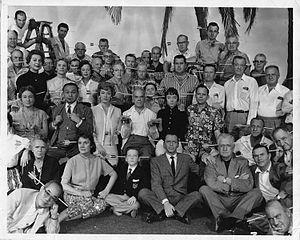
Un trou dans la tête est un film américain réalisé par Frank Capra, sorti en 1959.